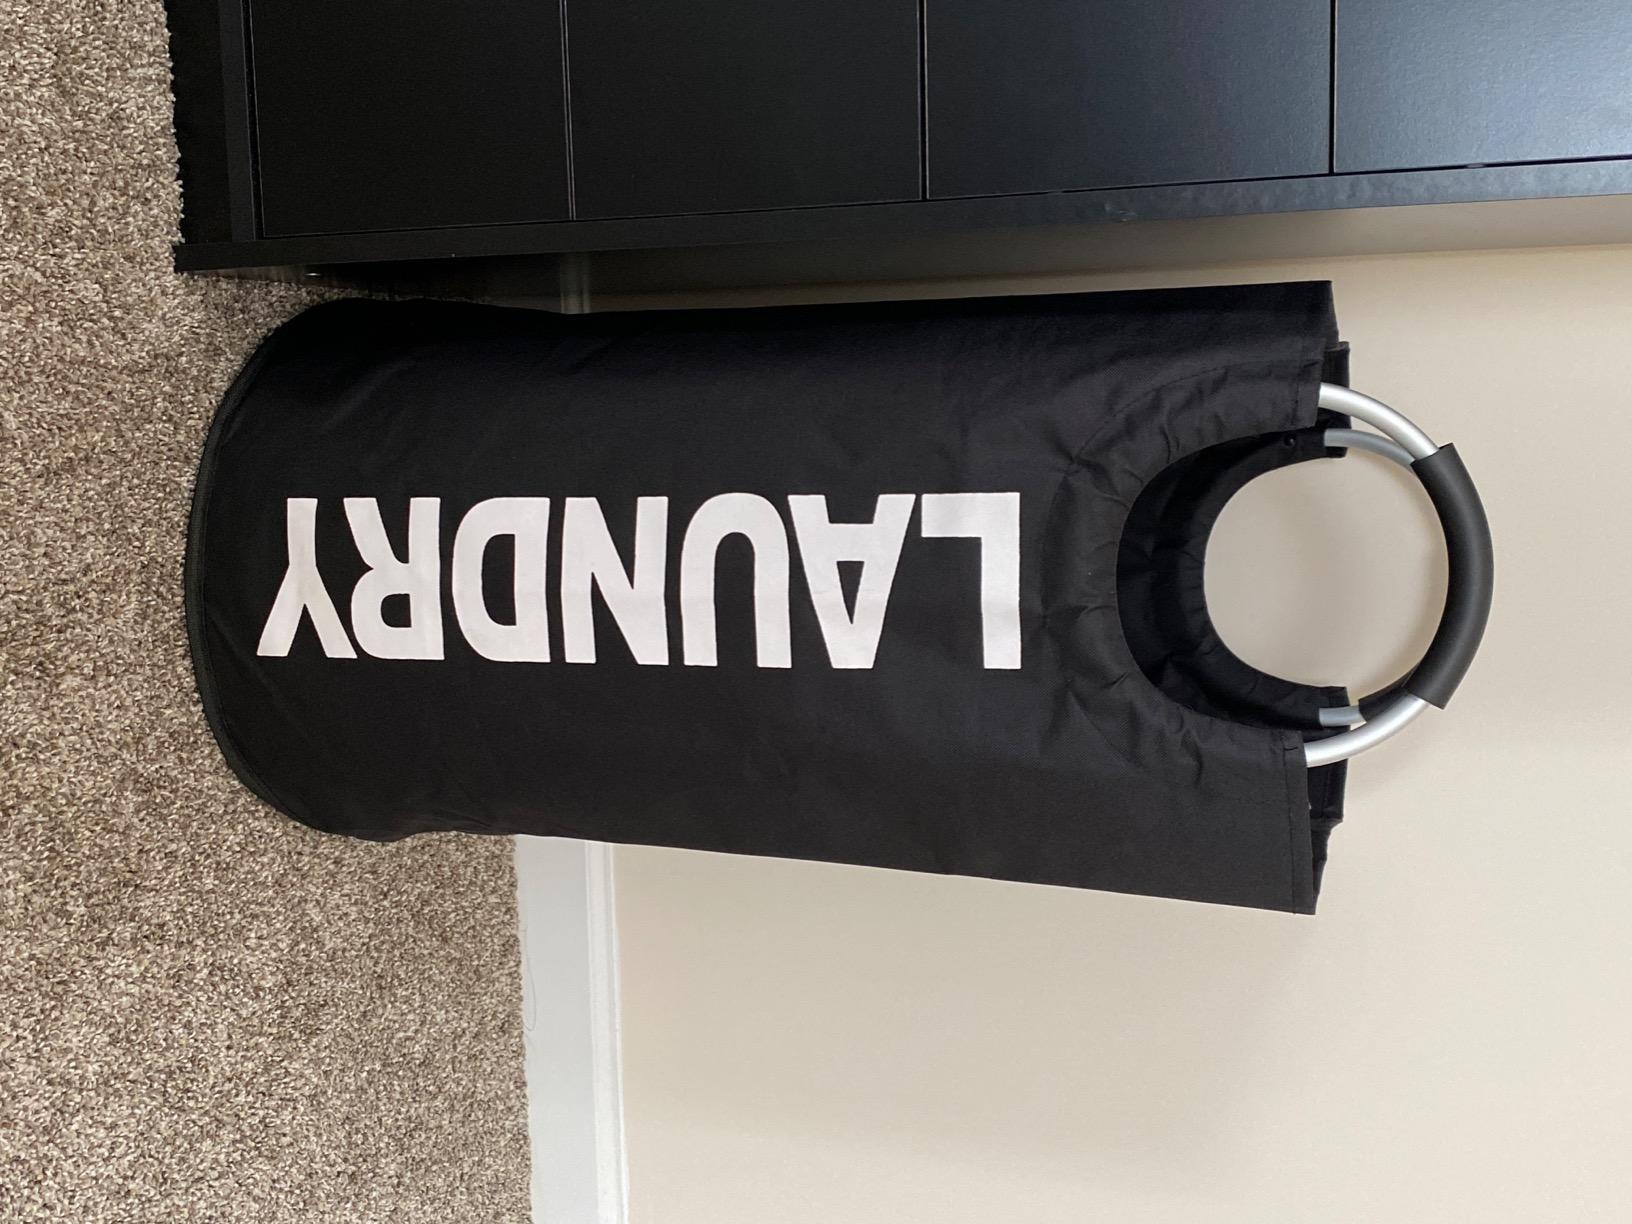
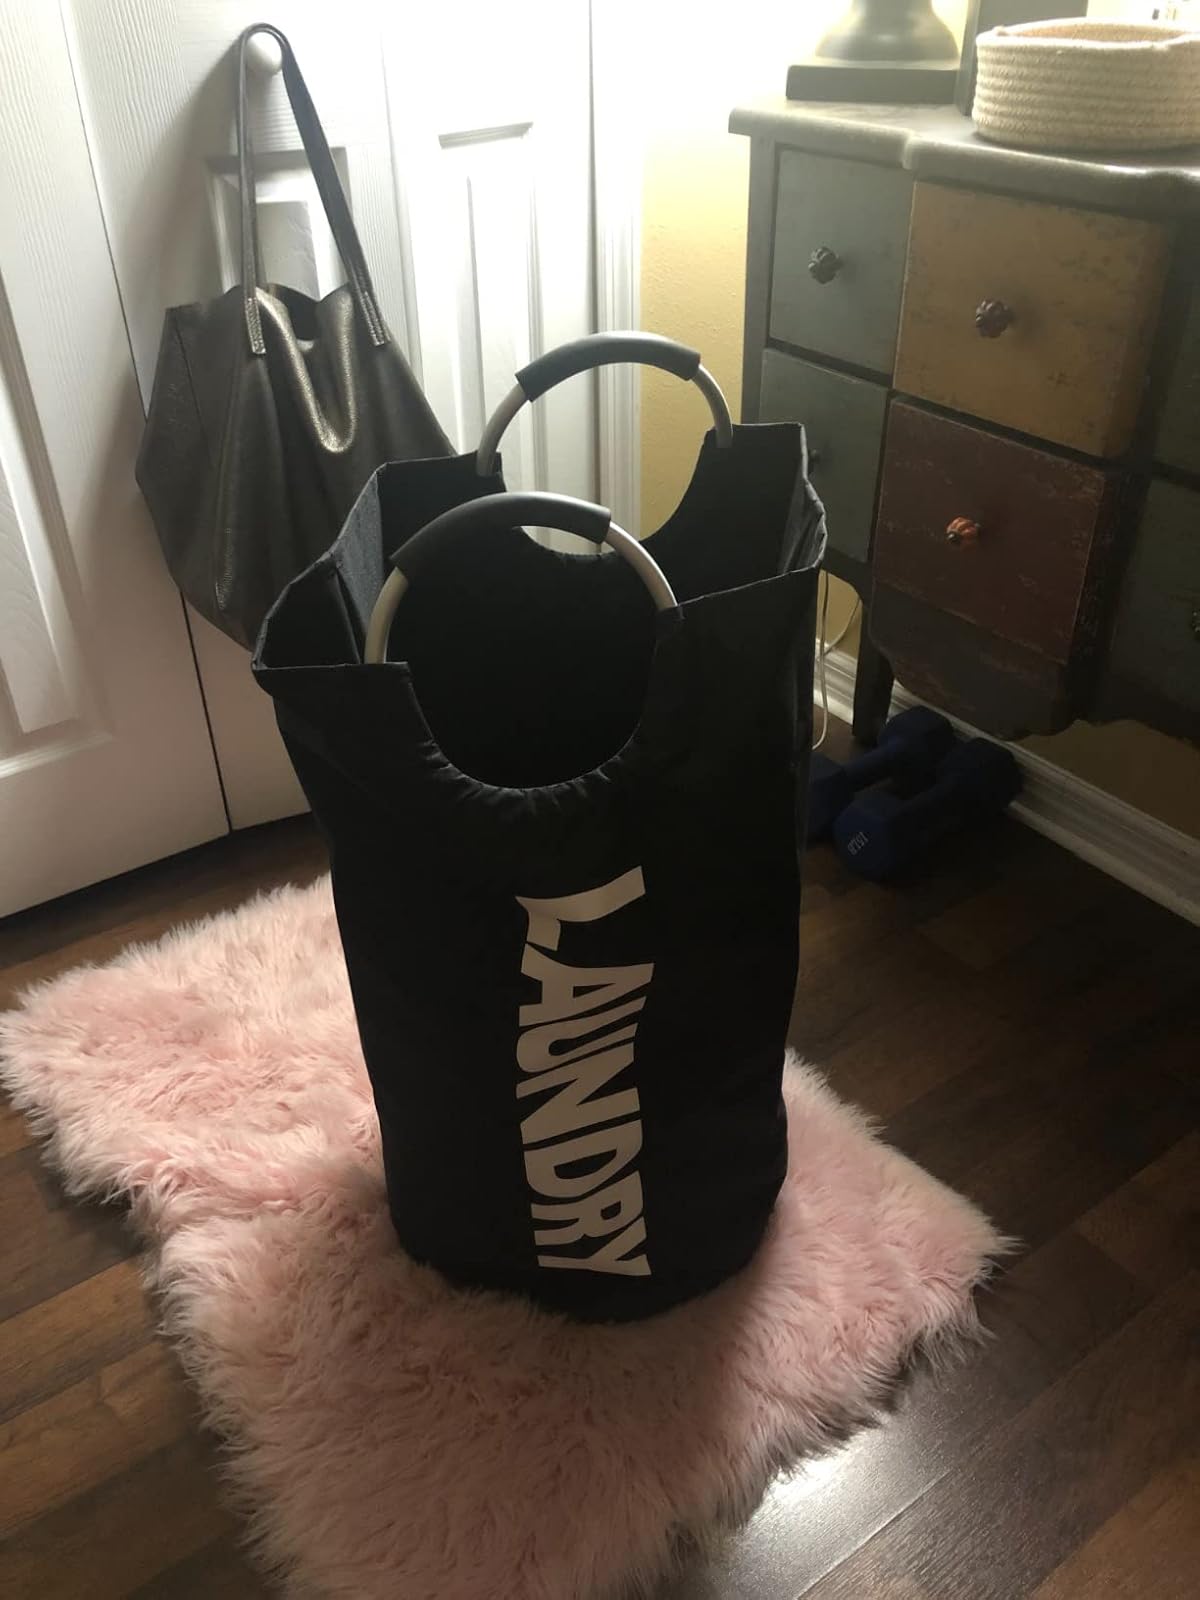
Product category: items_hamper
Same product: yes